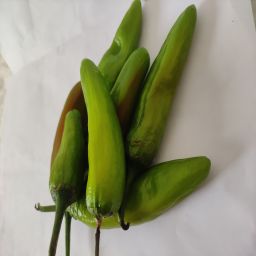
Crop: New Mexico Green Chile
Quality: Ripe